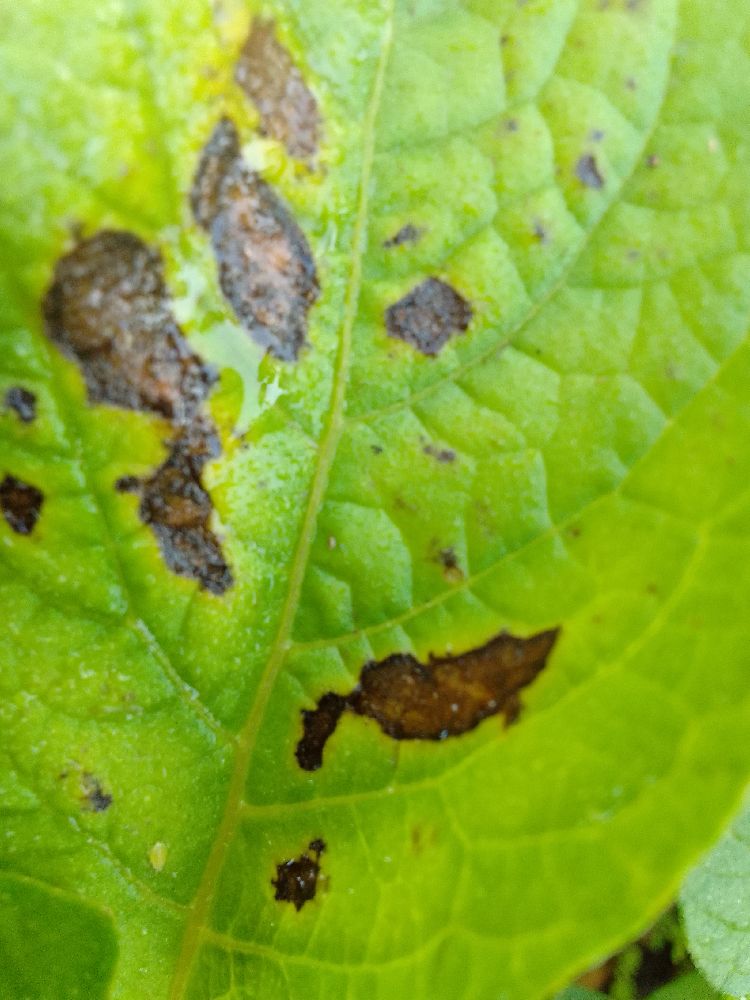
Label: Early blight